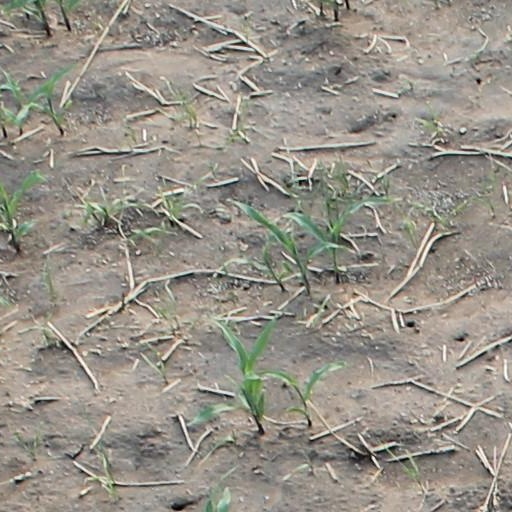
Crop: maize; corn